STS-41-G

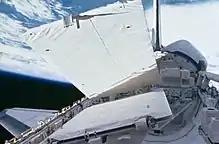
SIR-B antenna deployment

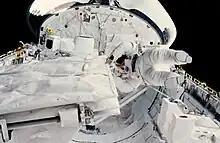
Sullivan during the EVA

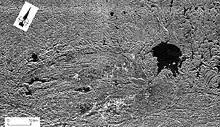
Sample image taken using the SIR-B over Canada.

On October 5, 1984, "Challenger" launched from the Kennedy Space Center at 7:03:00 a.m. EDT, marking the start of the STS-41-G mission. On board were seven crew members – the largest flight crew ever to fly on a single spacecraft at that time. They included commander Robert L. Crippen, making his fourth Shuttle flight and second in six months (Crippen became the first American astronaut to complete two space missions in the same calendar year); pilot Jon A. McBride; three mission specialists – David C. Leestma, Sally K. Ride and Kathryn D. Sullivan – and two payload specialists, Paul D. Scully-Power and Marc Garneau, the first Canadian citizen to serve as a Shuttle crew member, as well as the first Canadian in space. The mission also marked the first time two female astronauts had flown together.